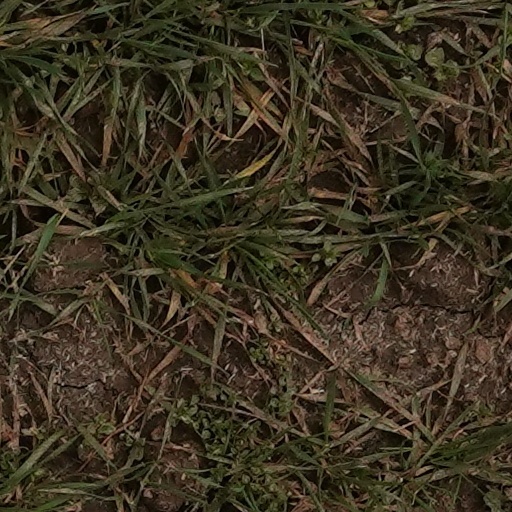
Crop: wheat